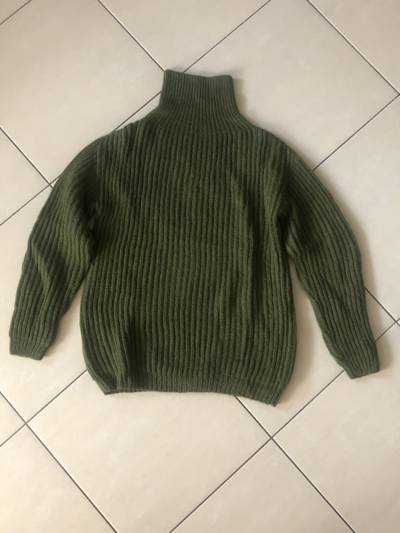
Waste category: clothes